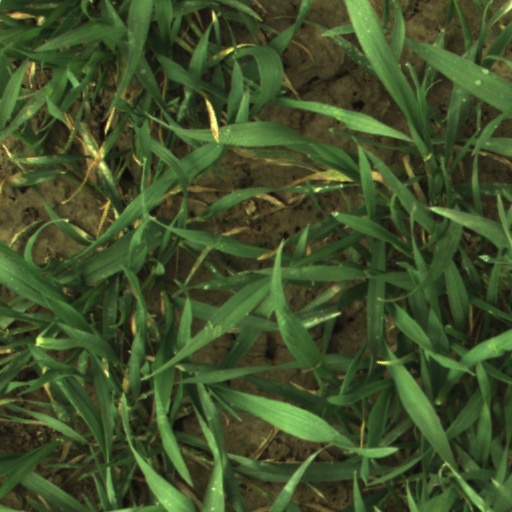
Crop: wheat